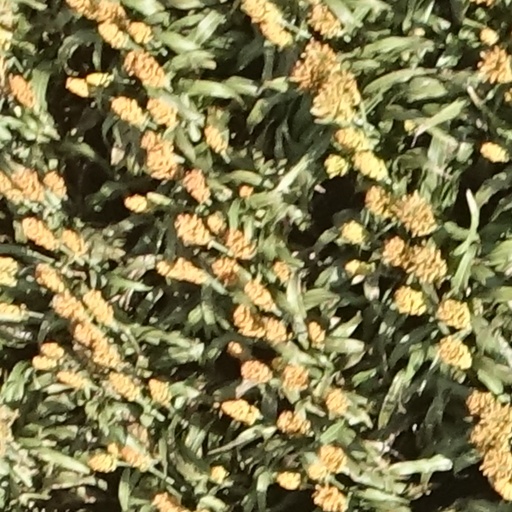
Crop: sorghum